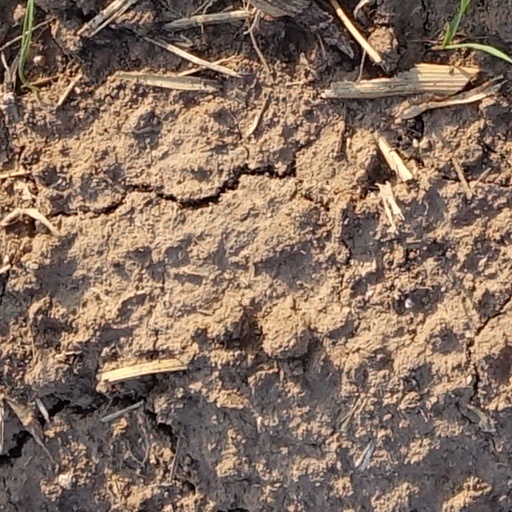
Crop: wheat